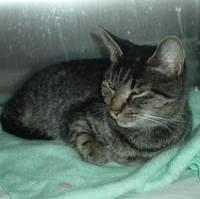
cat